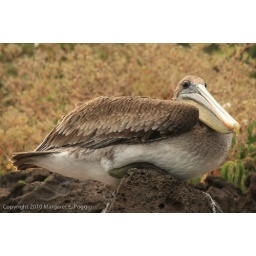
Brown Pelican (Pelecanus occidentalis) sitting on a rock atop a cliff in Champion Islet, Floreana Island, in the Galapagos.